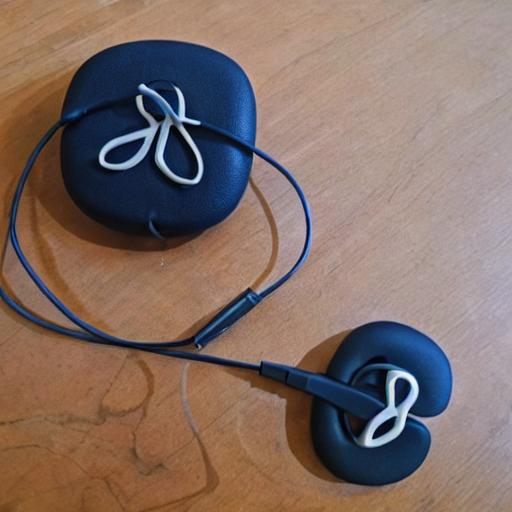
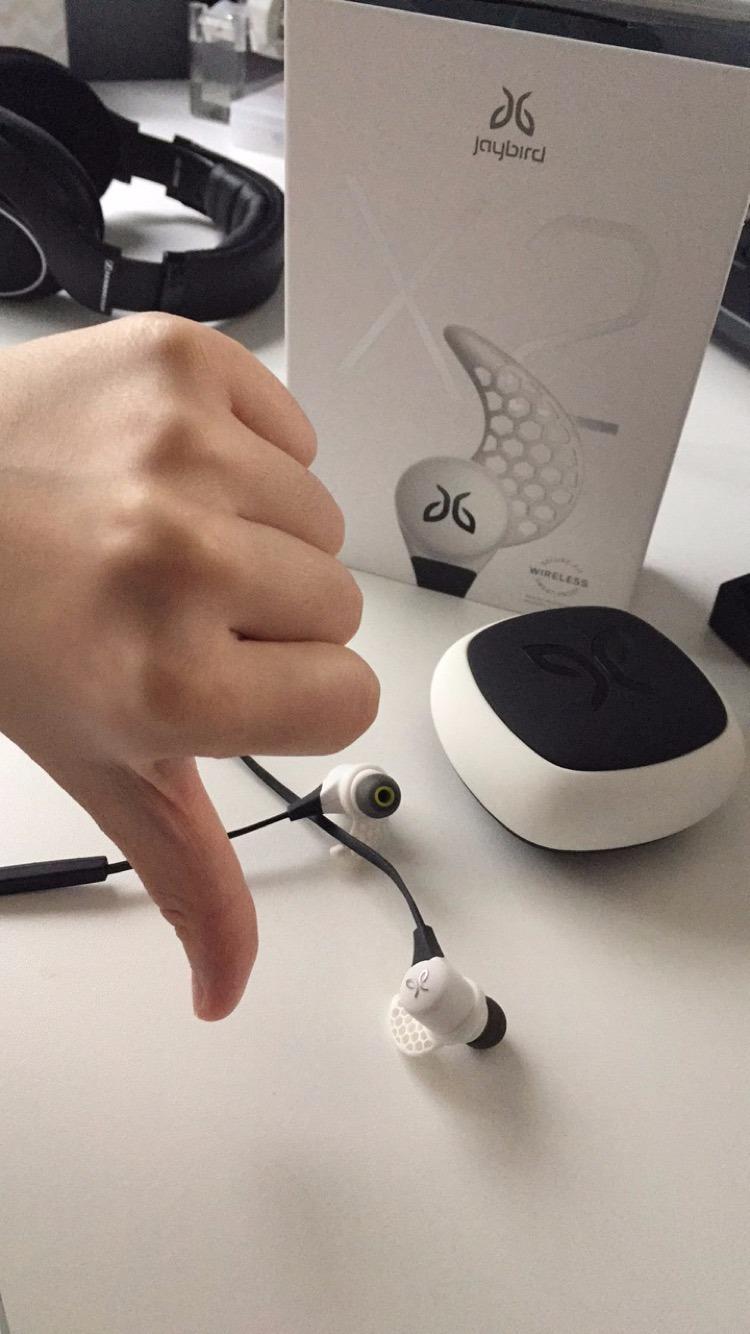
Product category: headphones
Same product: no